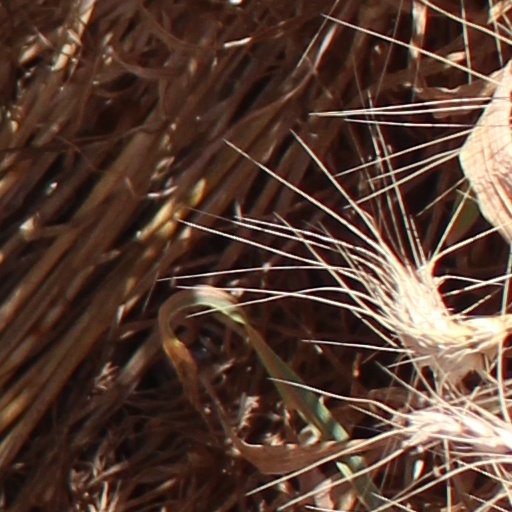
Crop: wheat